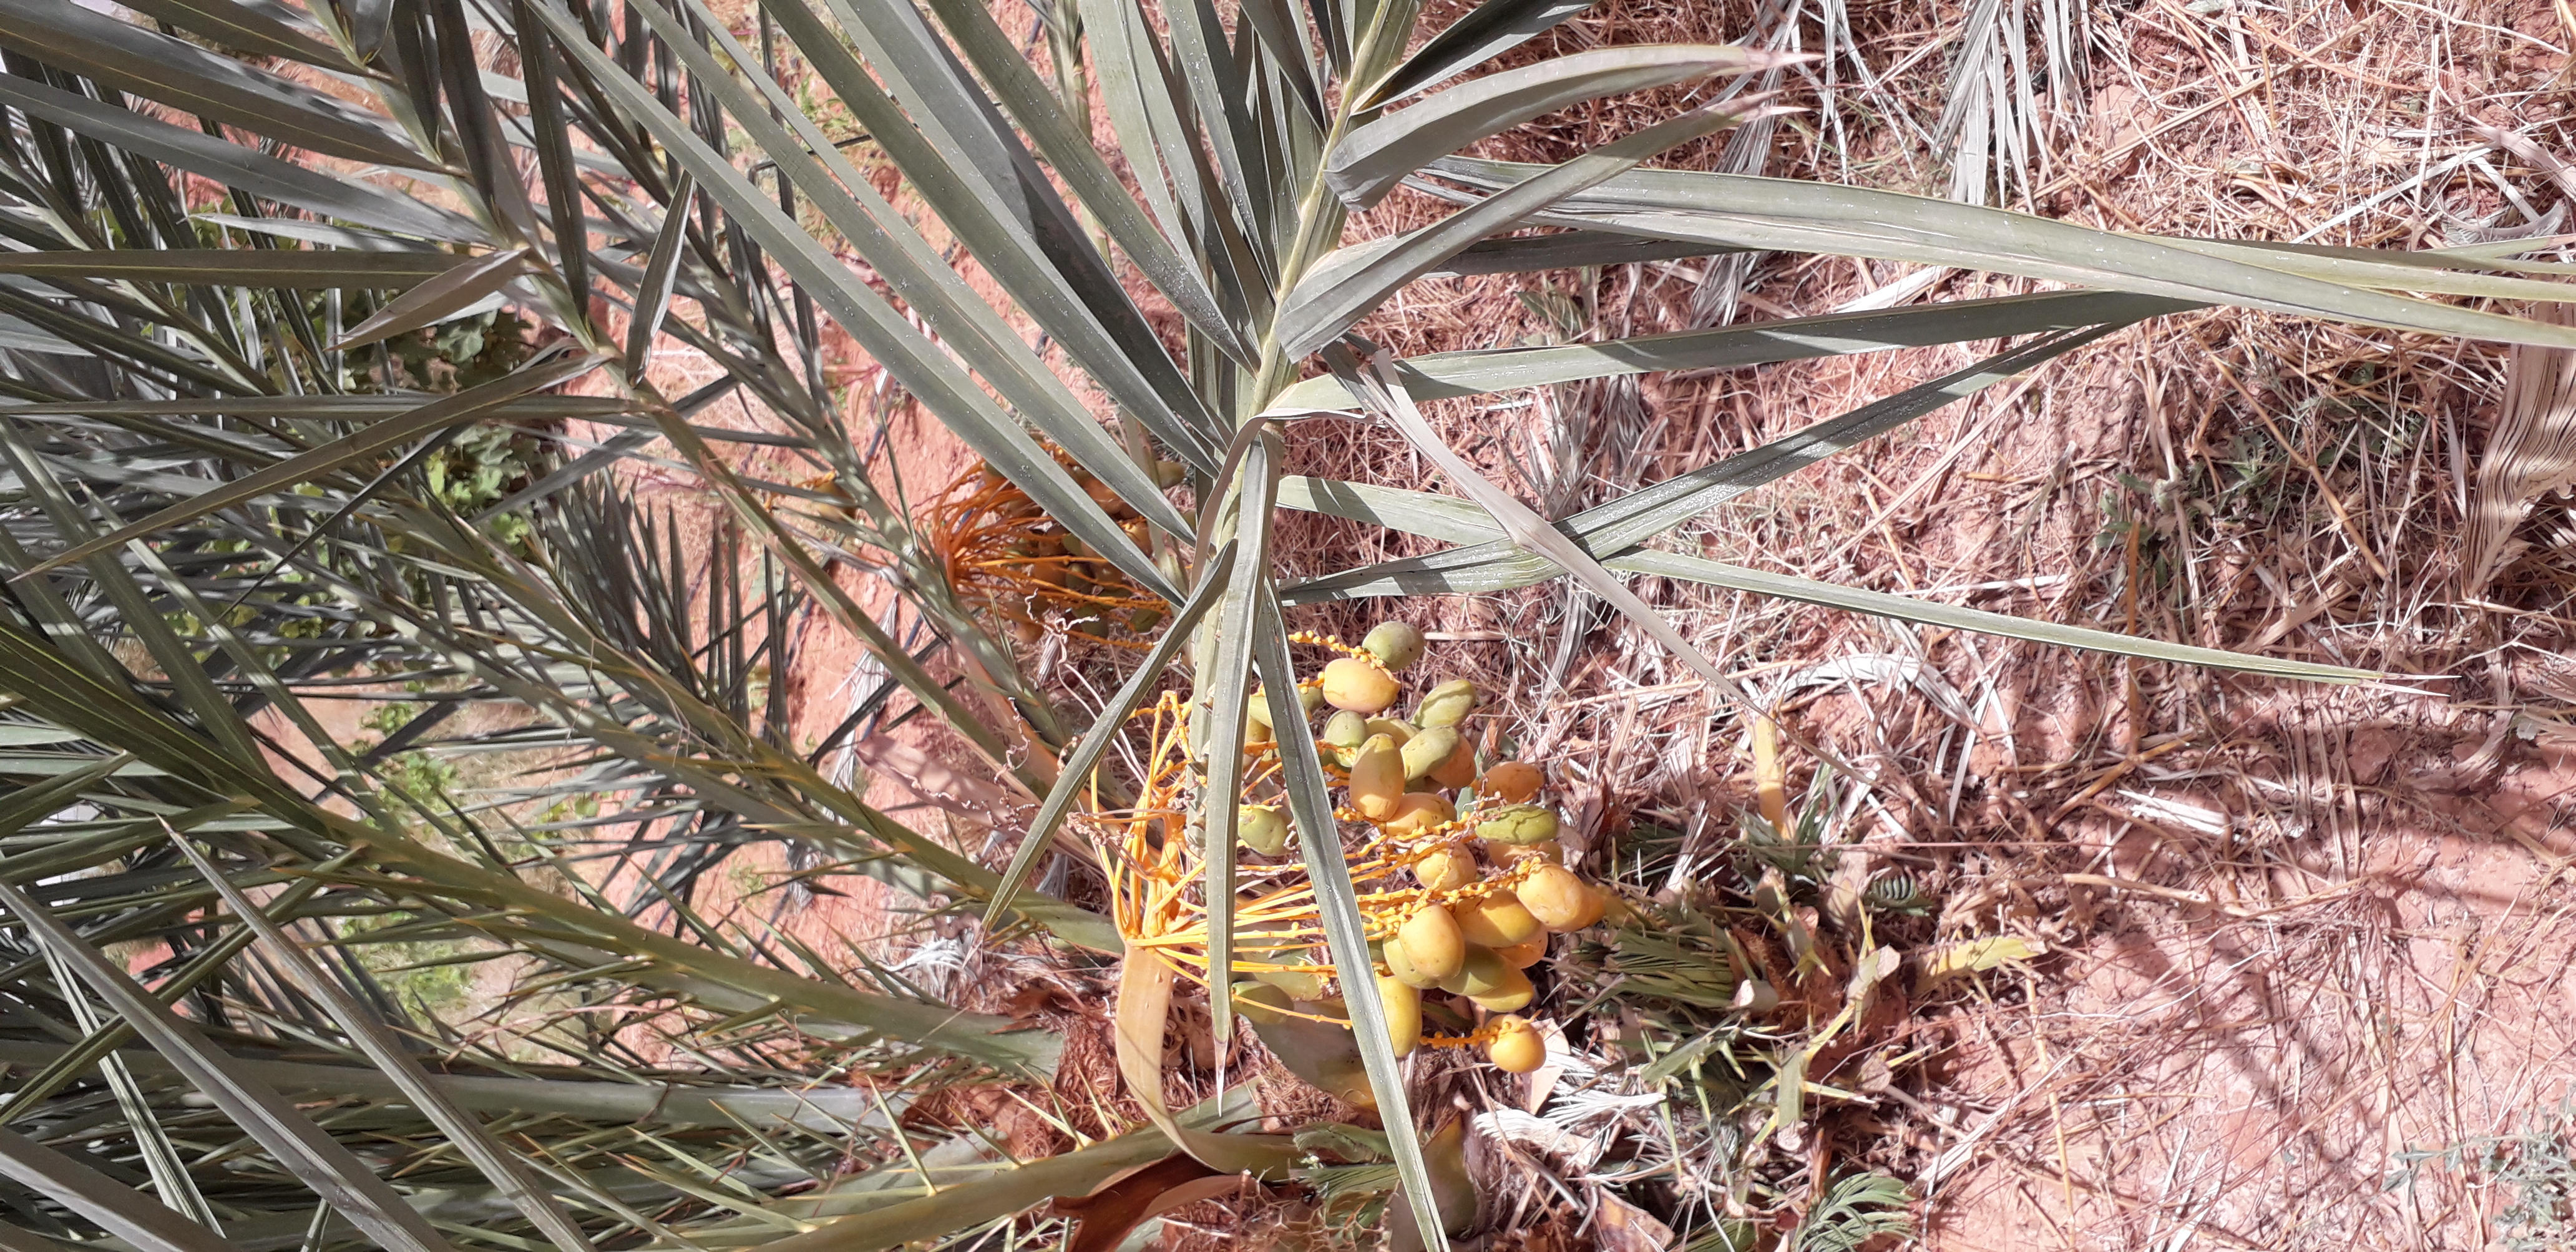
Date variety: Boumajhoul